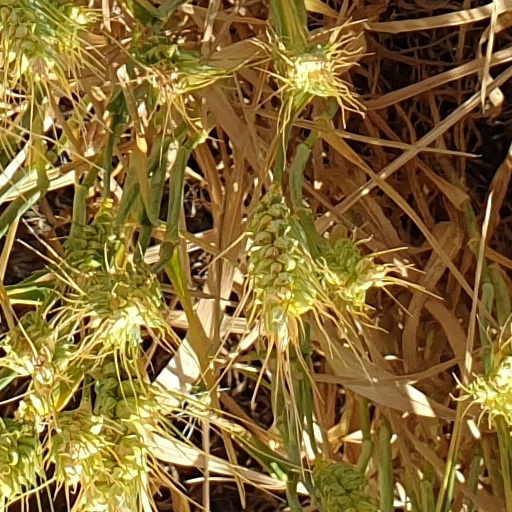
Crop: wheat